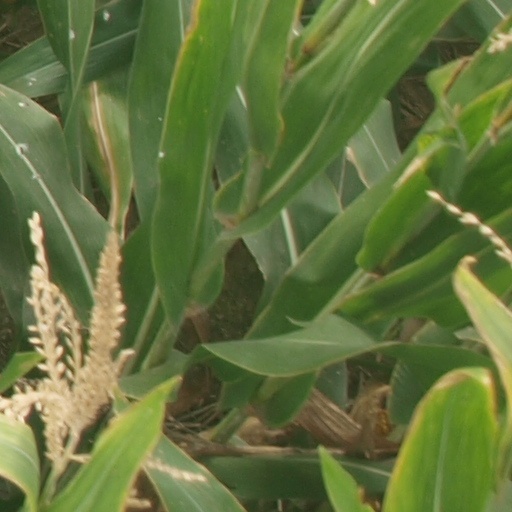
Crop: maize; corn